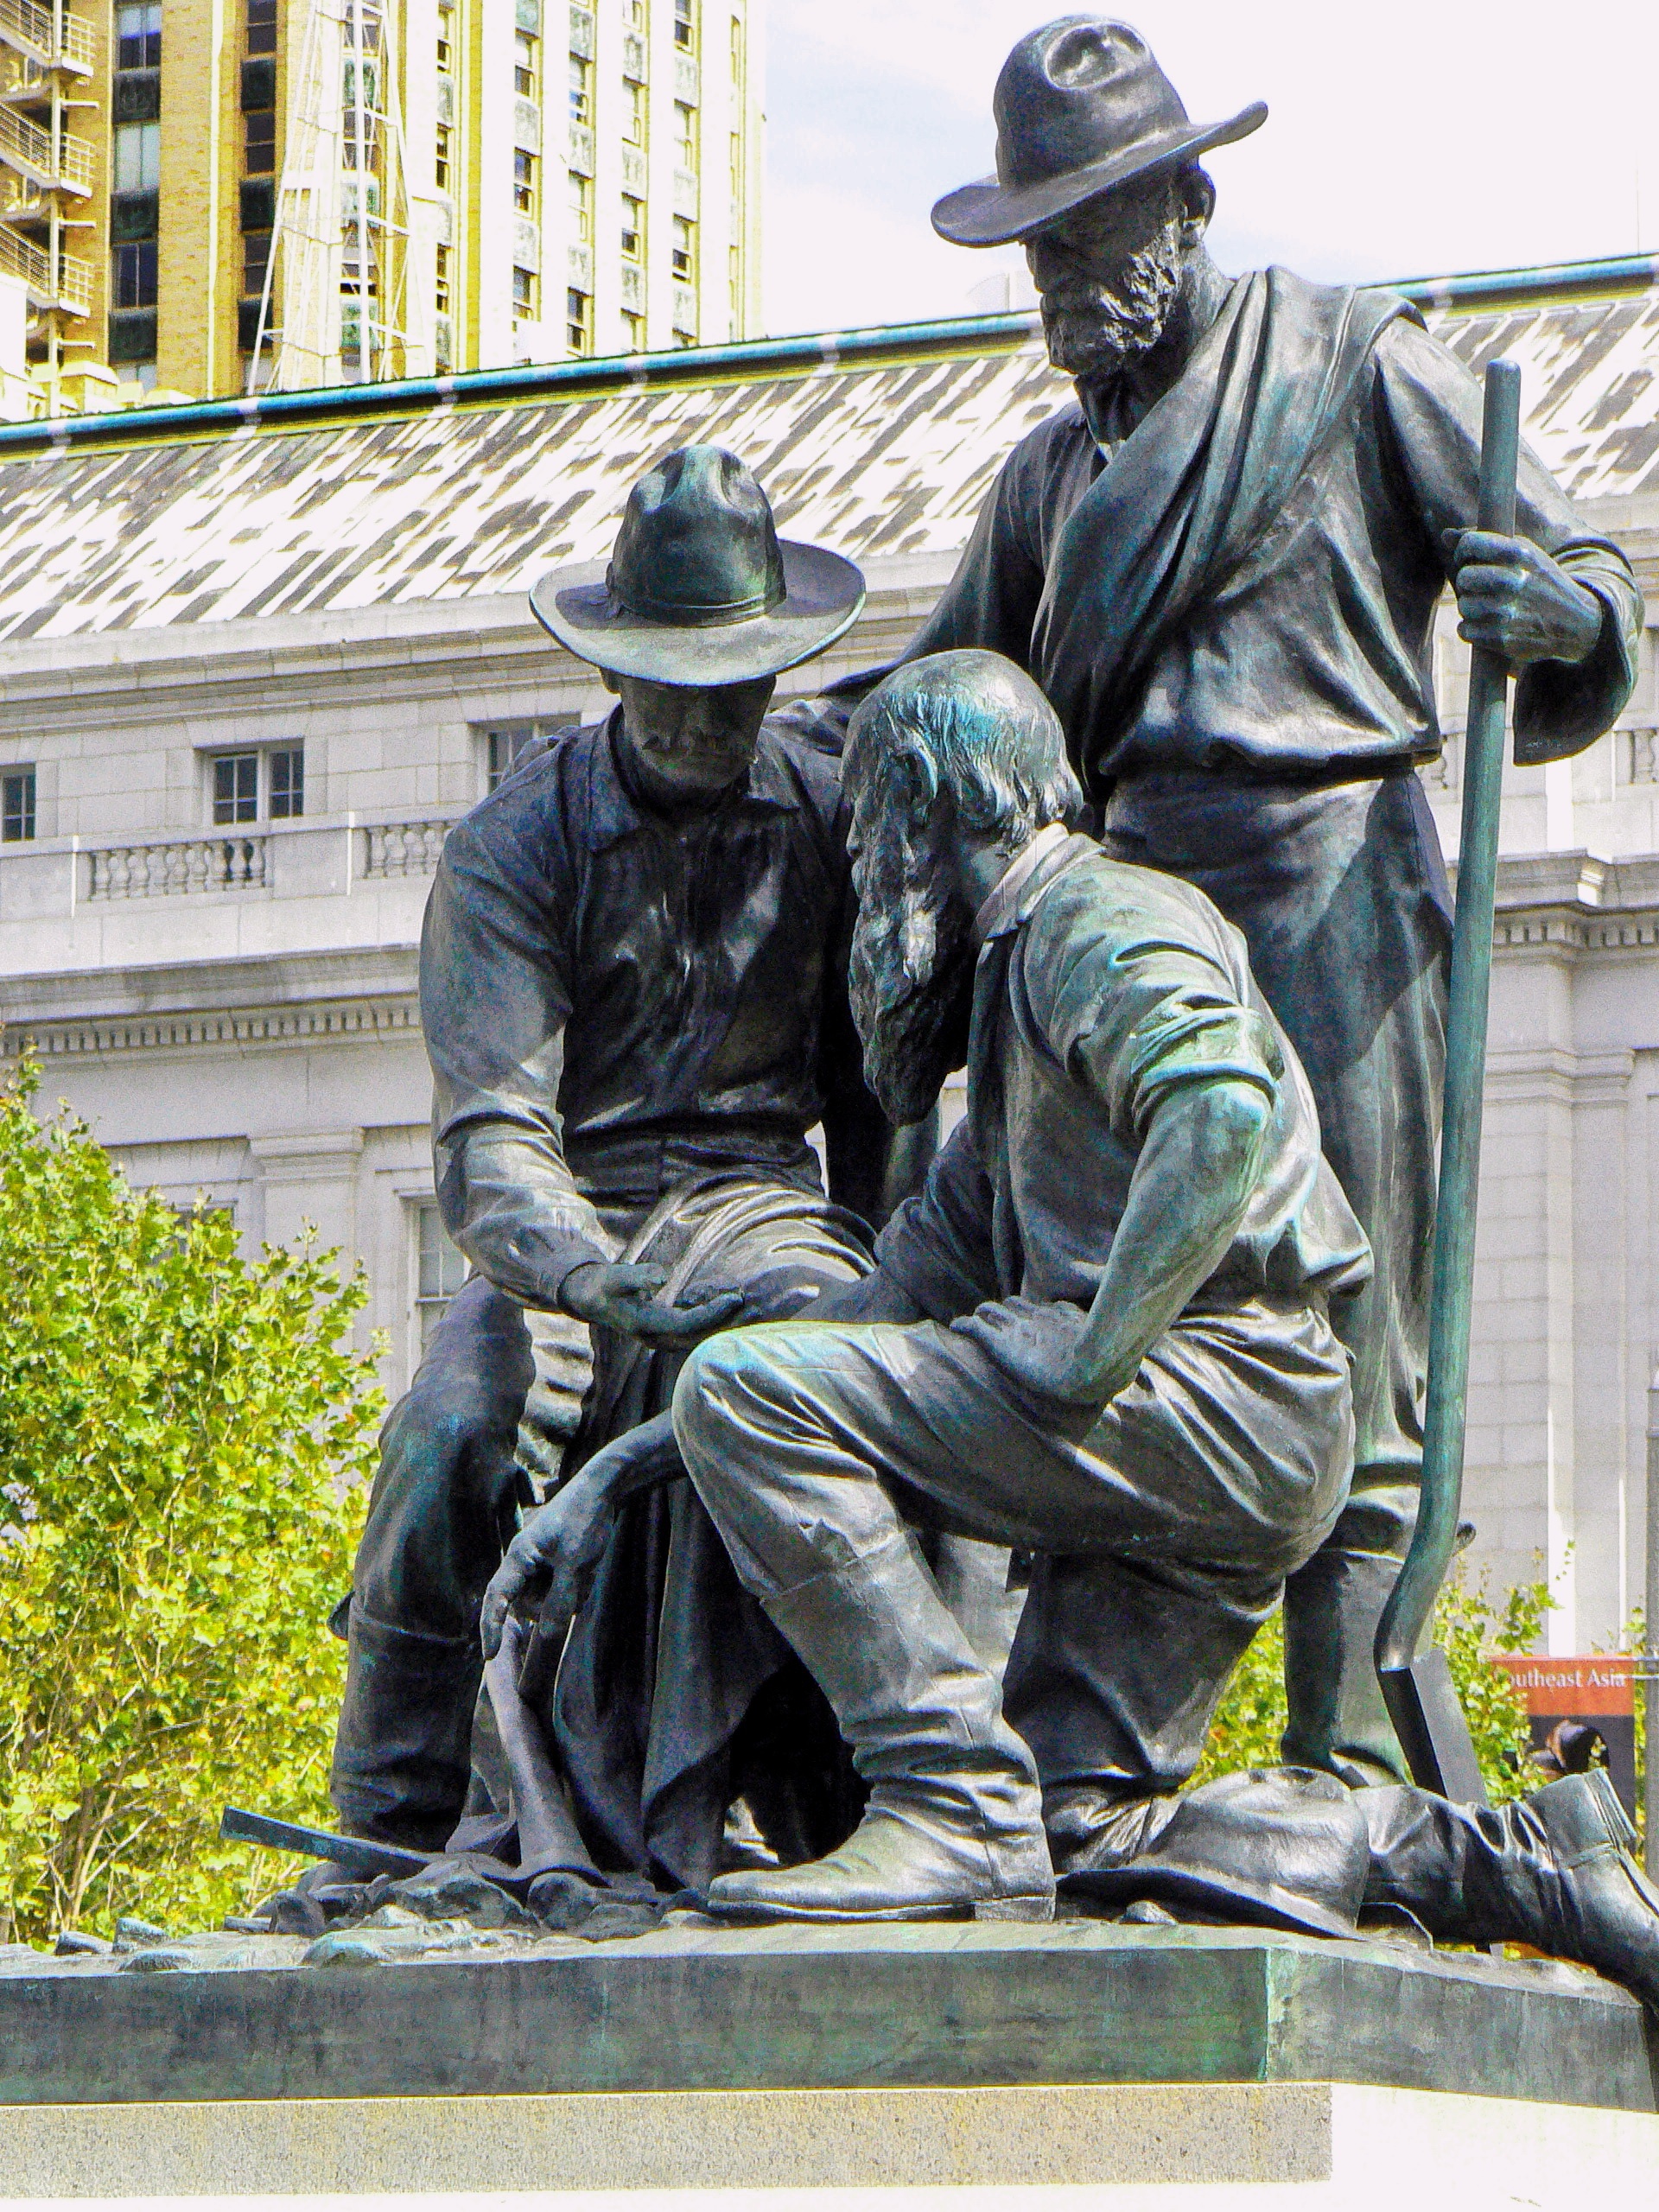
monument, san francisco, statue, usa, america, sculpture, memorial, art, bronze, immigrant, tourist site